San Lorenzo de Almagro (basketball)

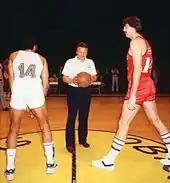
San Lorenzo (in red uniform) played in the first LNB game ever, vs. Argentino de Firmat in 1985. With the ball, León Najnudel.

On April 26, 1985, San Lorenzo played the opening game of the recently created Liga Nacional de Básquet (LNB) (National Basketball League), facing Argentino de Firmat at the Obras Sanitarias venue. Nevertheless, the team was relegated that same year.